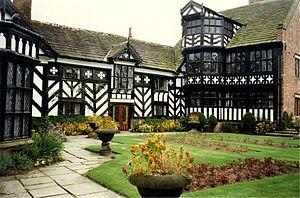
Charles Gerard, 1ᵉʳ comte de Macclesfield, PC est un aristocrate anglais, soldat et courtisan.
Cette liste des musées du Cheshire, en Angleterre, contient des musées qui sont définis dans ce contexte comme des institutions qui recueillent et soignent des objets d'intérêt culturel, artistique, scientifique ou historique. leurs collections ou expositions connexes disponibles pour la consultation publique. Sont également inclus les galeries d'art à but non lucratif et les galeries d'art universitaires. Les musées virtuels ne sont pas inclus.